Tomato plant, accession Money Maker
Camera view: bottom (45 deg); turntable rotation: 300 degrees
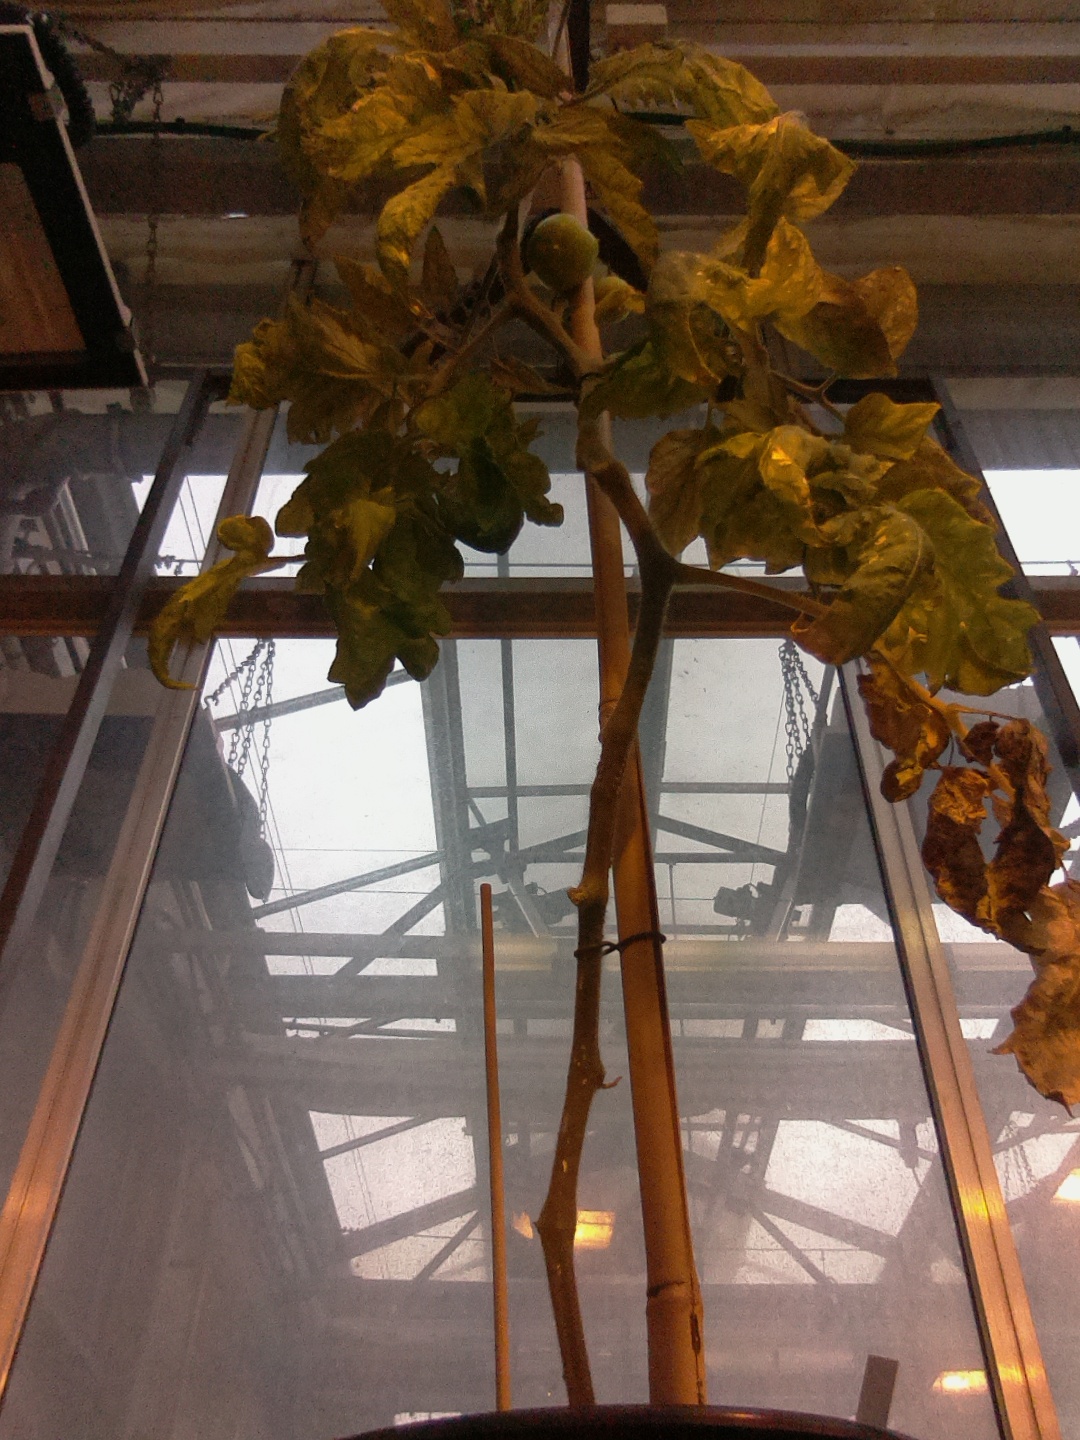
BBCH growth stage 78: 80% -90% of final fruit size